Nia Ali

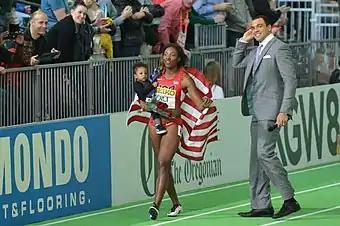
Nia Ali with her son after winning the 2016 World Indoor Championships

Ali was selected to represent the U.S. in Shenzhen, China for the World University Games where she won the Gold Medal in a time of 12.85.